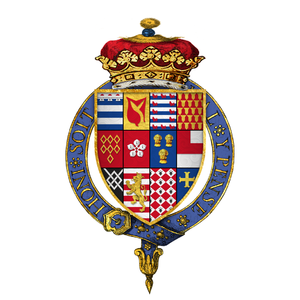
Cette page présente les armoiries qui furent portées par des membres de la maison Tudor.
Henry Grey, 3ᵉ marquis de Dorset puis 1ᵉʳ duc de Suffolk, est un noble anglais de la période Tudor. Il est principalement connu pour avoir été le père de la « reine de neuf jours », Jeanne Grey.